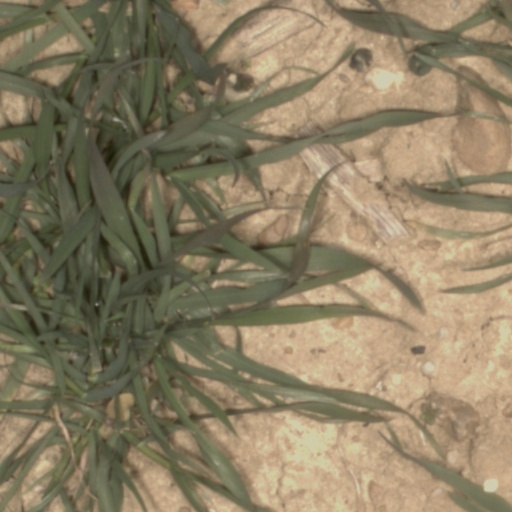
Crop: wheat